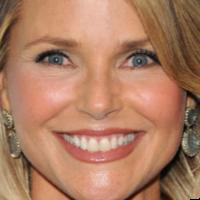
Age group: age 31-40